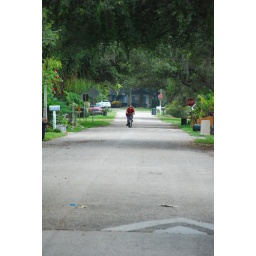
My son Gordon, riding his bike down the street in front of his house...